John C. Sanford

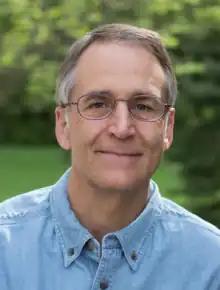
Sanford in 2014

John C. Sanford is an American geneticist and inventor. From 1980 to 1998 he was a professor at Cornell University. After retirement at Cornell, he continued as courtesy professor. He is known for advocacy of the pseudoscience of intelligent design.